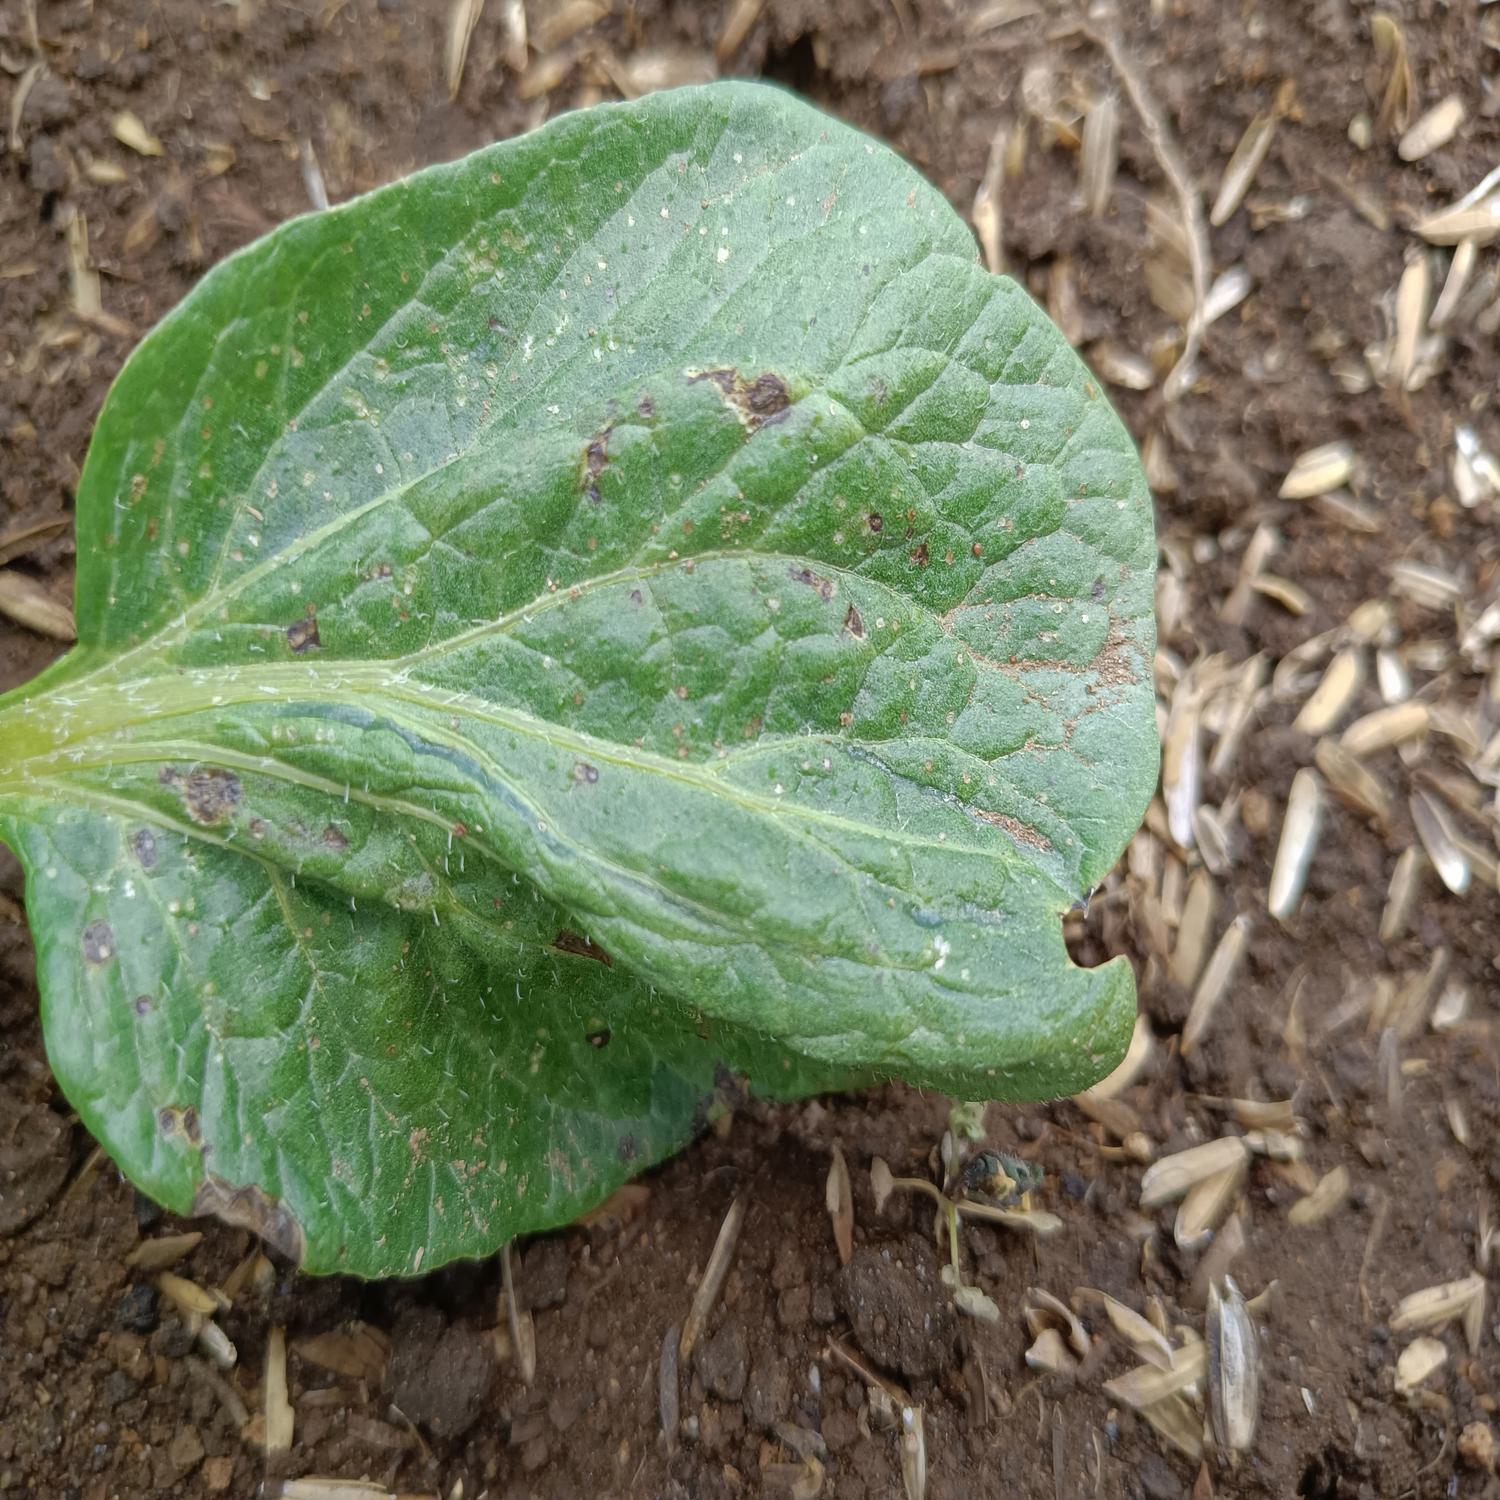
Label: Fungi